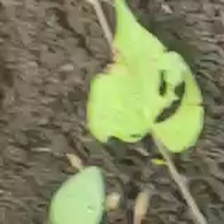
Weed species: Obscure_morning _glory(Ipomoea obscura)